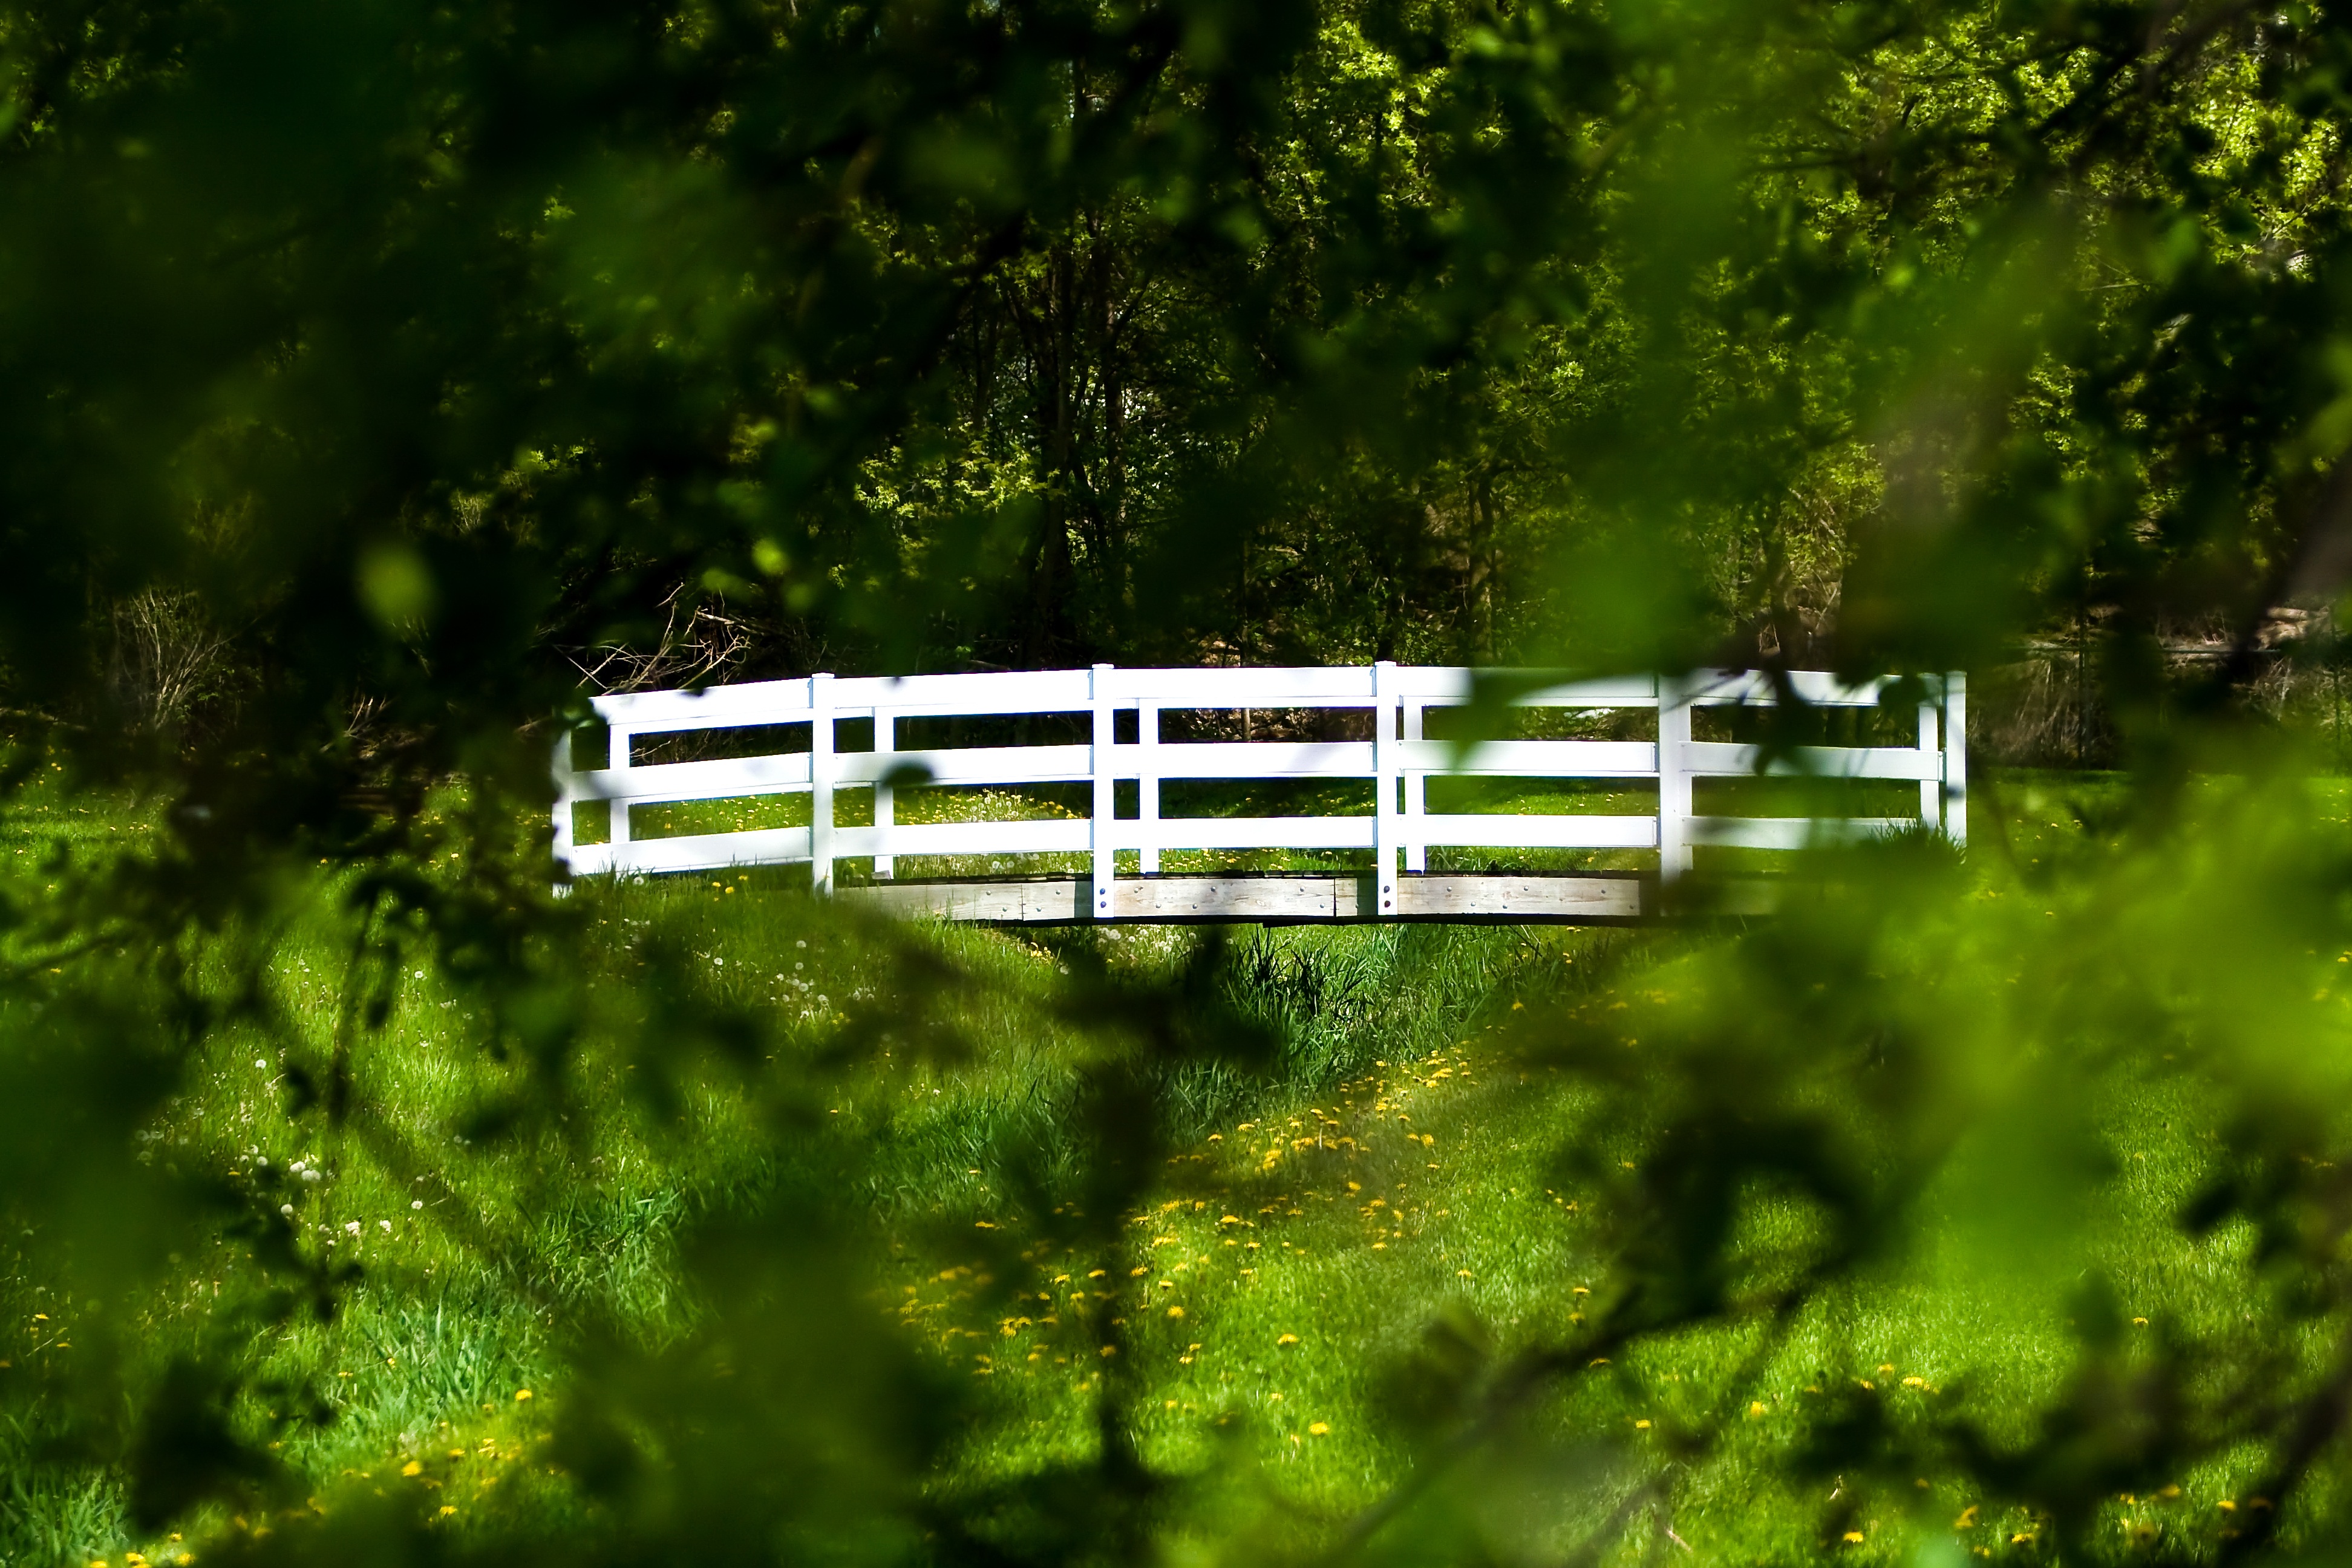
landscape, tree, nature, forest, grass, light, plant, wood, white, bridge, lawn, sunlight, leaf, flower, pond, green, reflection, peaceful, park, trees, wooden, woody plant, computer wallpaper